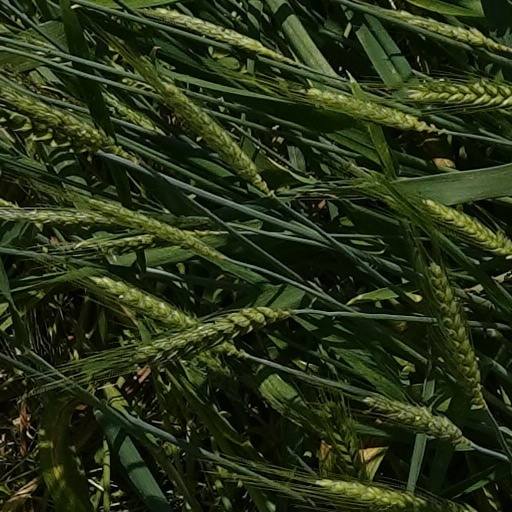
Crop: wheat